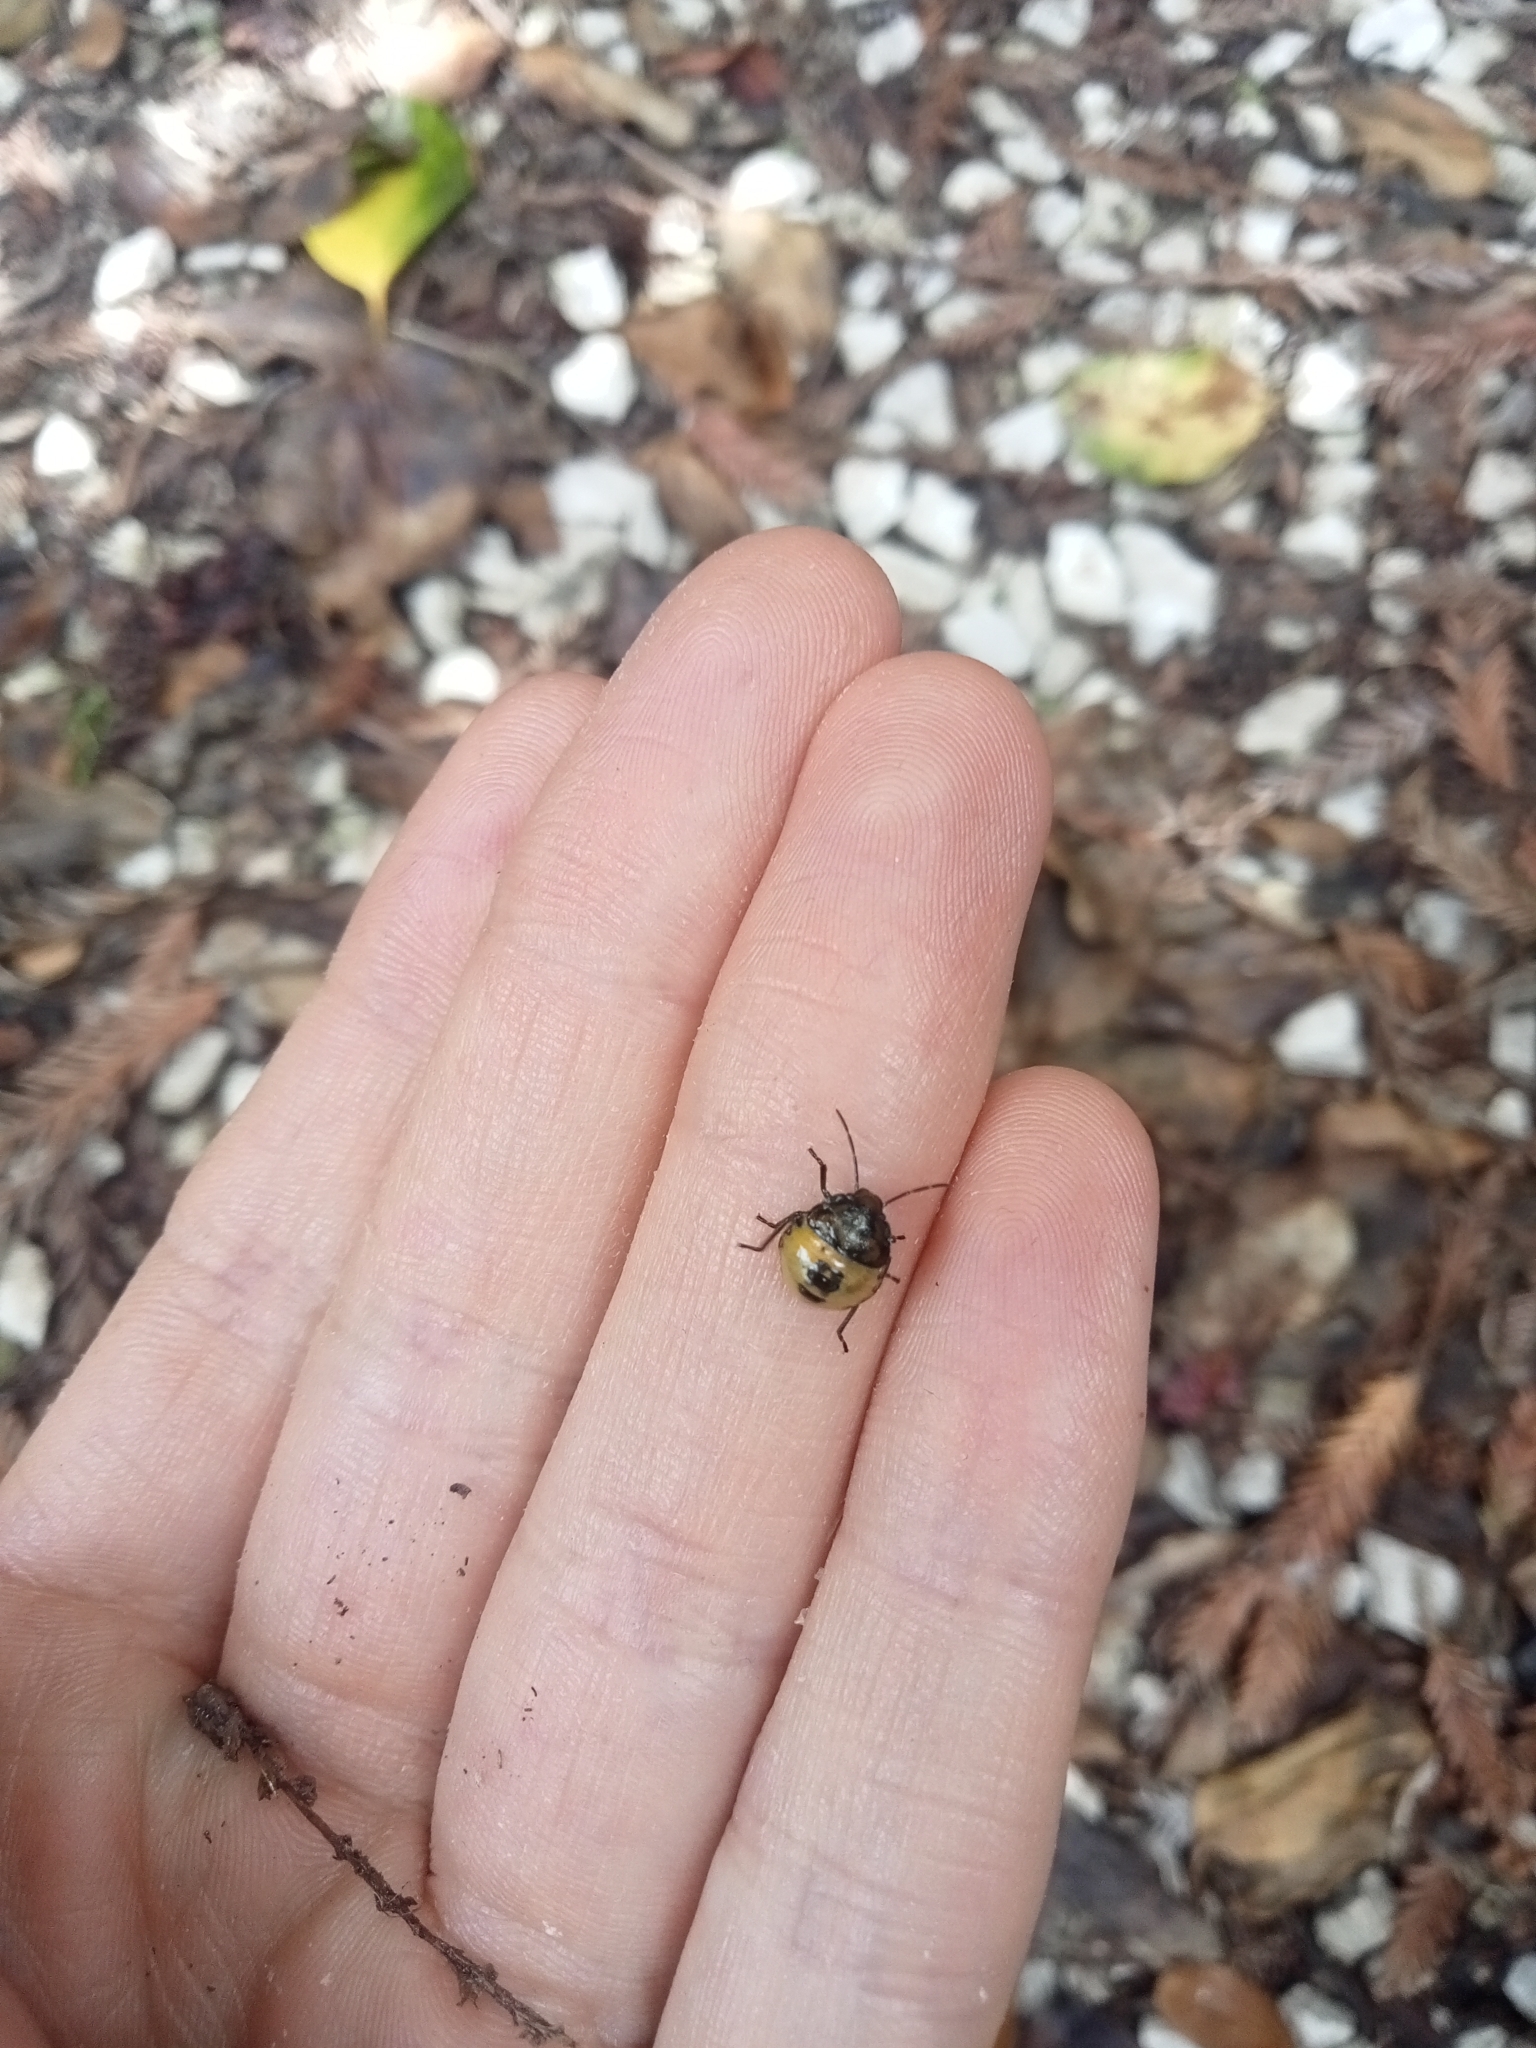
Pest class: stink_bug